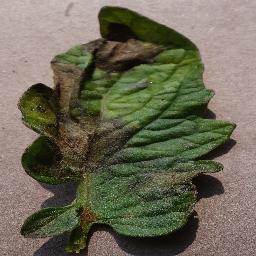
Label: Tomato___Late_blight